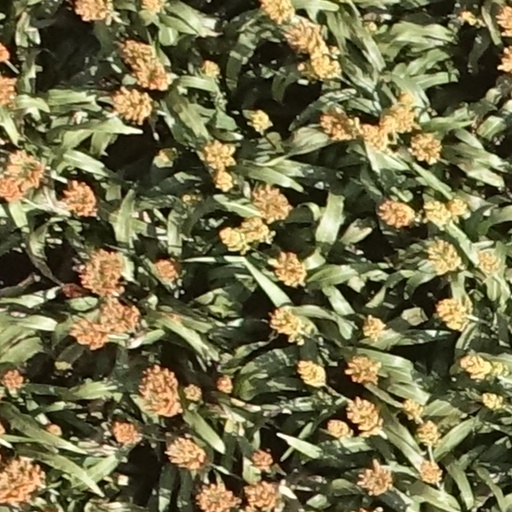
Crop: sorghum